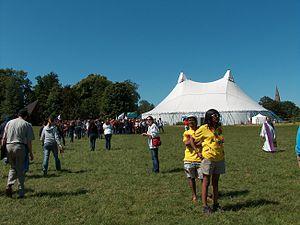
Le Frat de Jambville, 2009. Polski: Frat w Jambville, 2009.
Le Frat ou Le Fraternel est un rassemblement annuel de jeunes chrétiens d'Île-de-France. C'est un pèlerinage, organisé par l'association le Fraternel à l'invitation des évêques catholiques d'Île-de-France qui se déroule selon les instances du culte « dans un esprit de fraternité et d'amour ».